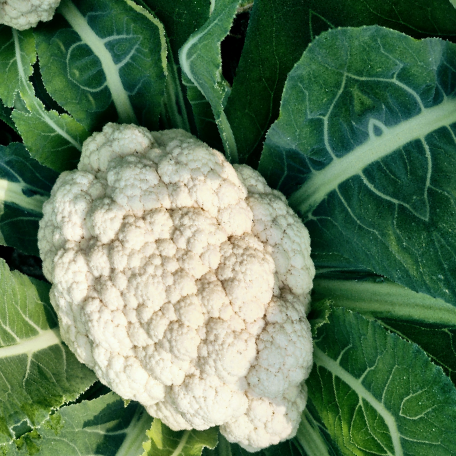
Label: Disease Free